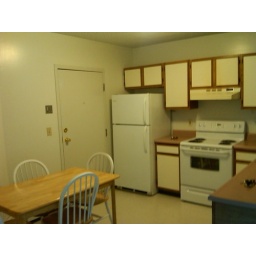
This is a picture of my new kitchen when there was only a table and chairs in there